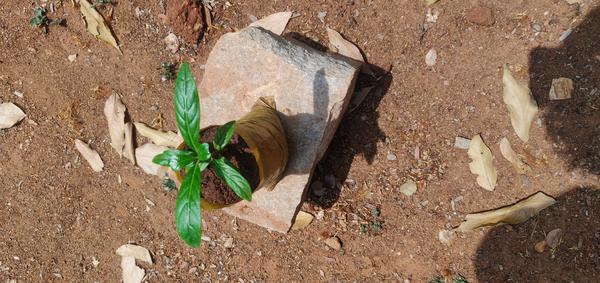
Plant: Nooni